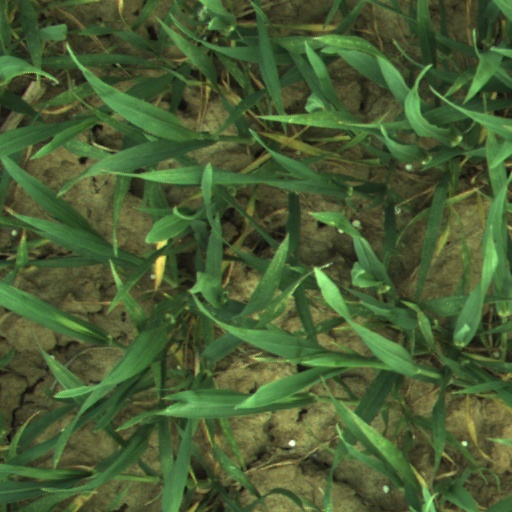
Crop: wheat